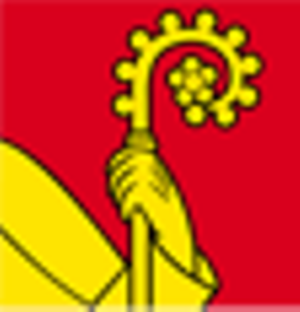
Bischofszell est une commune suisse du canton de Thurgovie, située dans le district de Weinfelden.